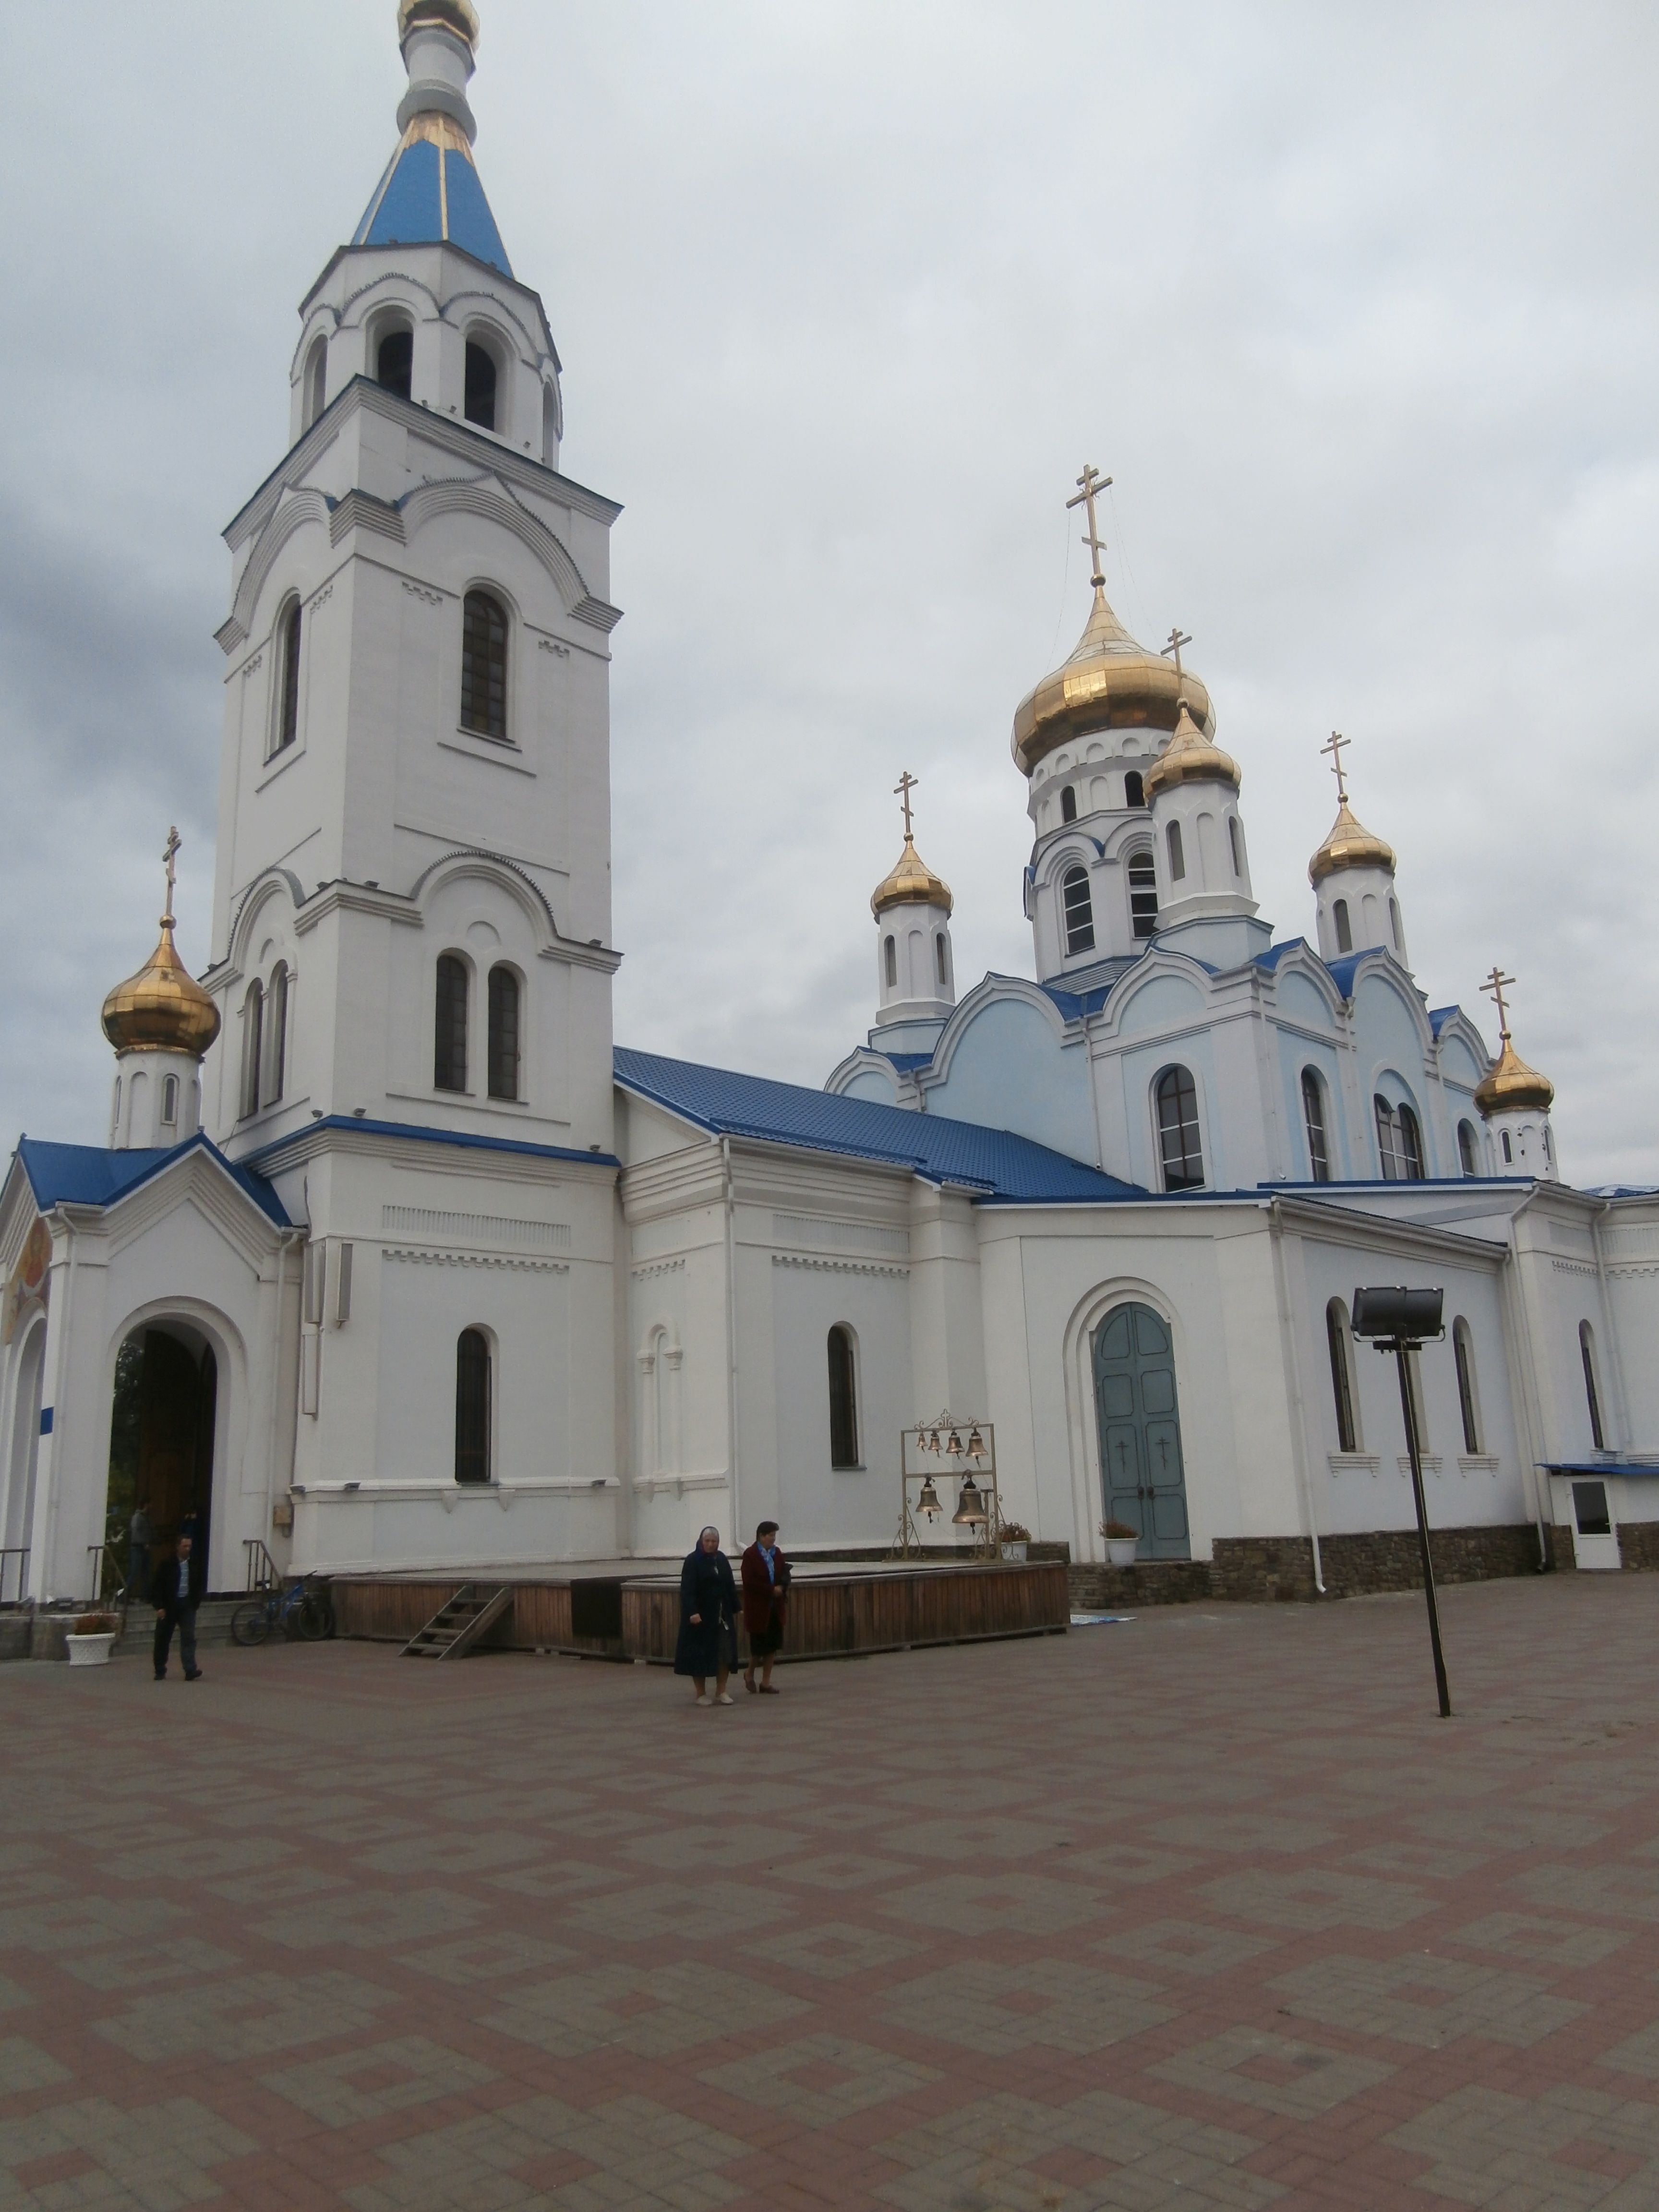
architecture, structure, sky, building, religion, church, cathedral, chapel, place of worship, temple, steeple, monastery, basilica, dome, russia, spanish missions in california